Cully, Switzerland

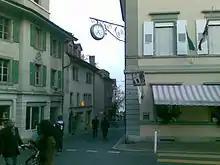
Buildings in Cully

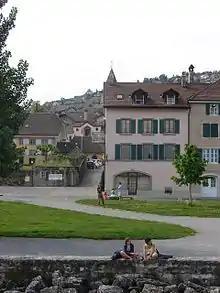
Cully waterfront

Cully has a population of 1,752. , 22.0% of the population are resident foreign nationals. Over the last 10 years (1999–2009 ) the population has changed at a rate of -1.6%. It has changed at a rate of 0.7% due to migration and at a rate of -2% due to births and deaths.